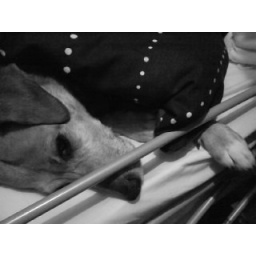
I thought this was very cute with her nose and paw under the bar of my bed =]